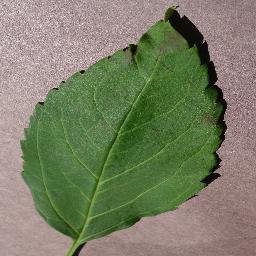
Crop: cherry
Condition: (including_sour)_healthy